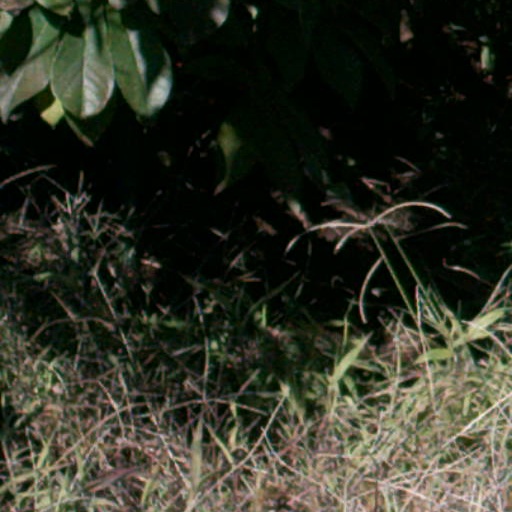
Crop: cassava